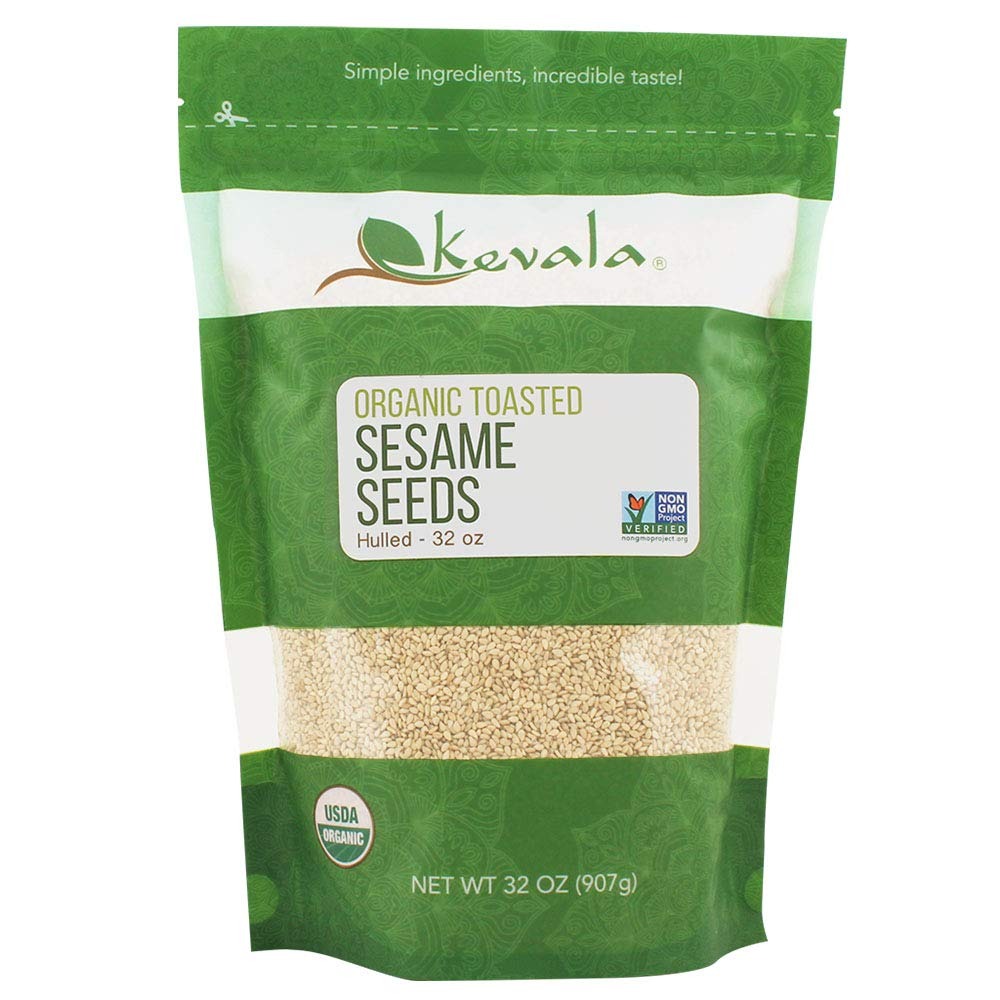
Item Name: Kevala Organic Toasted Sesame (Hulled) - Gluten Free, Roasted Seeds for Tahini, Kosher, Non GMO Project Verified, Vegan Seasoning, 32 oz, 2 lb
Bullet Point 1: USDA Organic & Non-GMO: Sustainable farming practices and quality you can trust with our certified organic, non-GMO, and kosher toasted sesame seeds.
Bullet Point 2: Vegan & Gluten-Free: Good choice for any diet, our sesame seeds are vegan and gluten-free, making them a versatile addition to your kitchen pantry.
Bullet Point 3: Finest Quality Selection: Consisting of the finest quality sesame seeds, our product delivers rich flavor and delightful crunch in every bite.
Bullet Point 4: Versatile Culinary Uses: Sprinkle on salads, stir-fries, and desserts for a nutty texture, or blend into your own delicious homemade tahini.
Bullet Point 5: Convenient Zipper Bag: Our resealable bag ensures easy storage and freshness, so you can enjoy the great quality of your sesame seeds for a long time.
Product Description: Roasted to obtain a unique toasted flavor, Kevala Toasted Sesame Seeds are mechanically hulled and packaged in a peanut-free facility. Perfect for seasonings, snacks, and desserts. Non-GMO, organic, and kosher. Elevate your dishes today!
Value: 32.0
Unit: Ounce

Price: 19.06